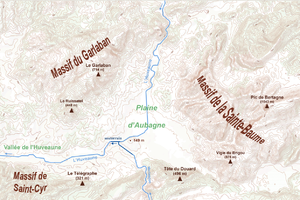
Topographie de la plaine d'Aubagne This map was created from OpenStreetMap project data, collected by the community. This map may be incomplete, and may contain errors. Don't rely solely on it for navigation.
Aubagne est une commune située dans le département des Bouches-du-Rhône en région Provence-Alpes-Côte d'Azur dans le Sud-Est de la France.